Abraham Archibald Anderson

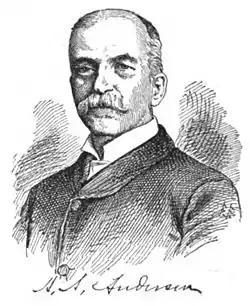
Abraham Archibald Anderson

Abraham Archibald Anderson (1846 – 1940) was an American artist, rancher and philanthropist.